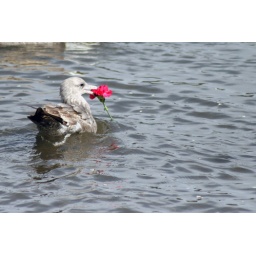
bird with flower in his mouth on Virginia Lake, Reno, NV on Mother's day 2008